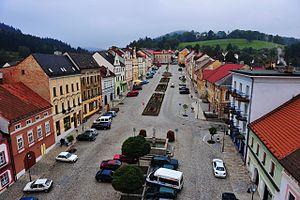
Vimperk est une ville du district de Prachatice, dans la région de Bohême-du-Sud, en République tchèque. Sa population s'élevait à 7 383 habitants en 2018.